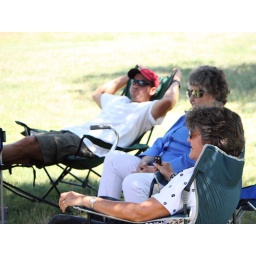
Dennis, Deffie and Cyn taking it easy in the shade as they watch the girls play on the water slide.